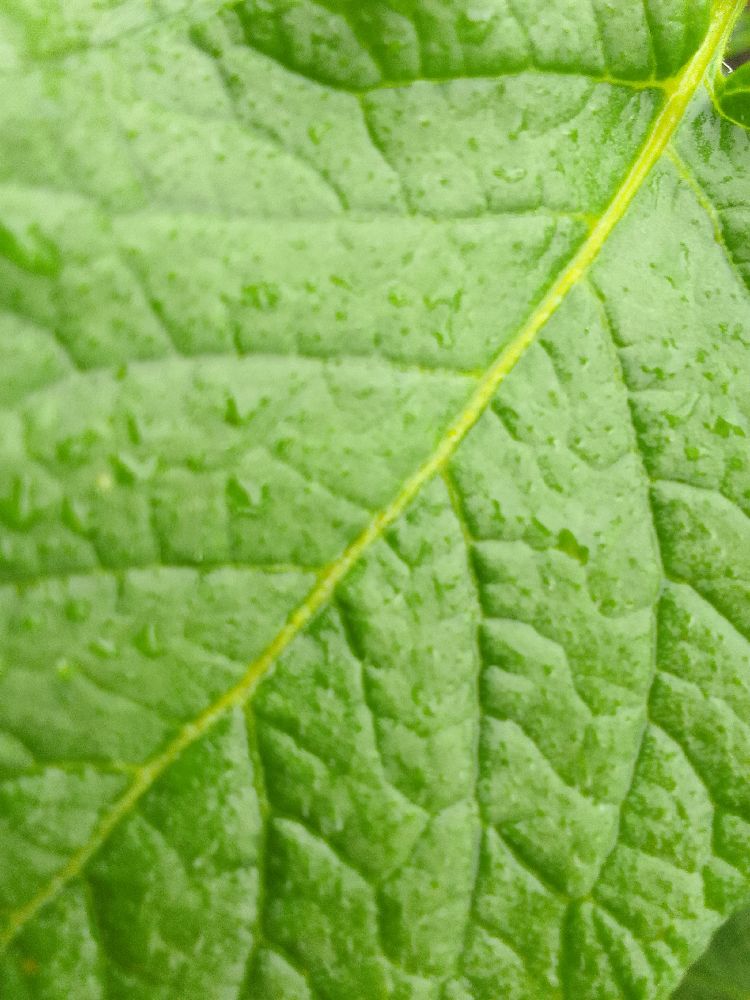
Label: Healthy